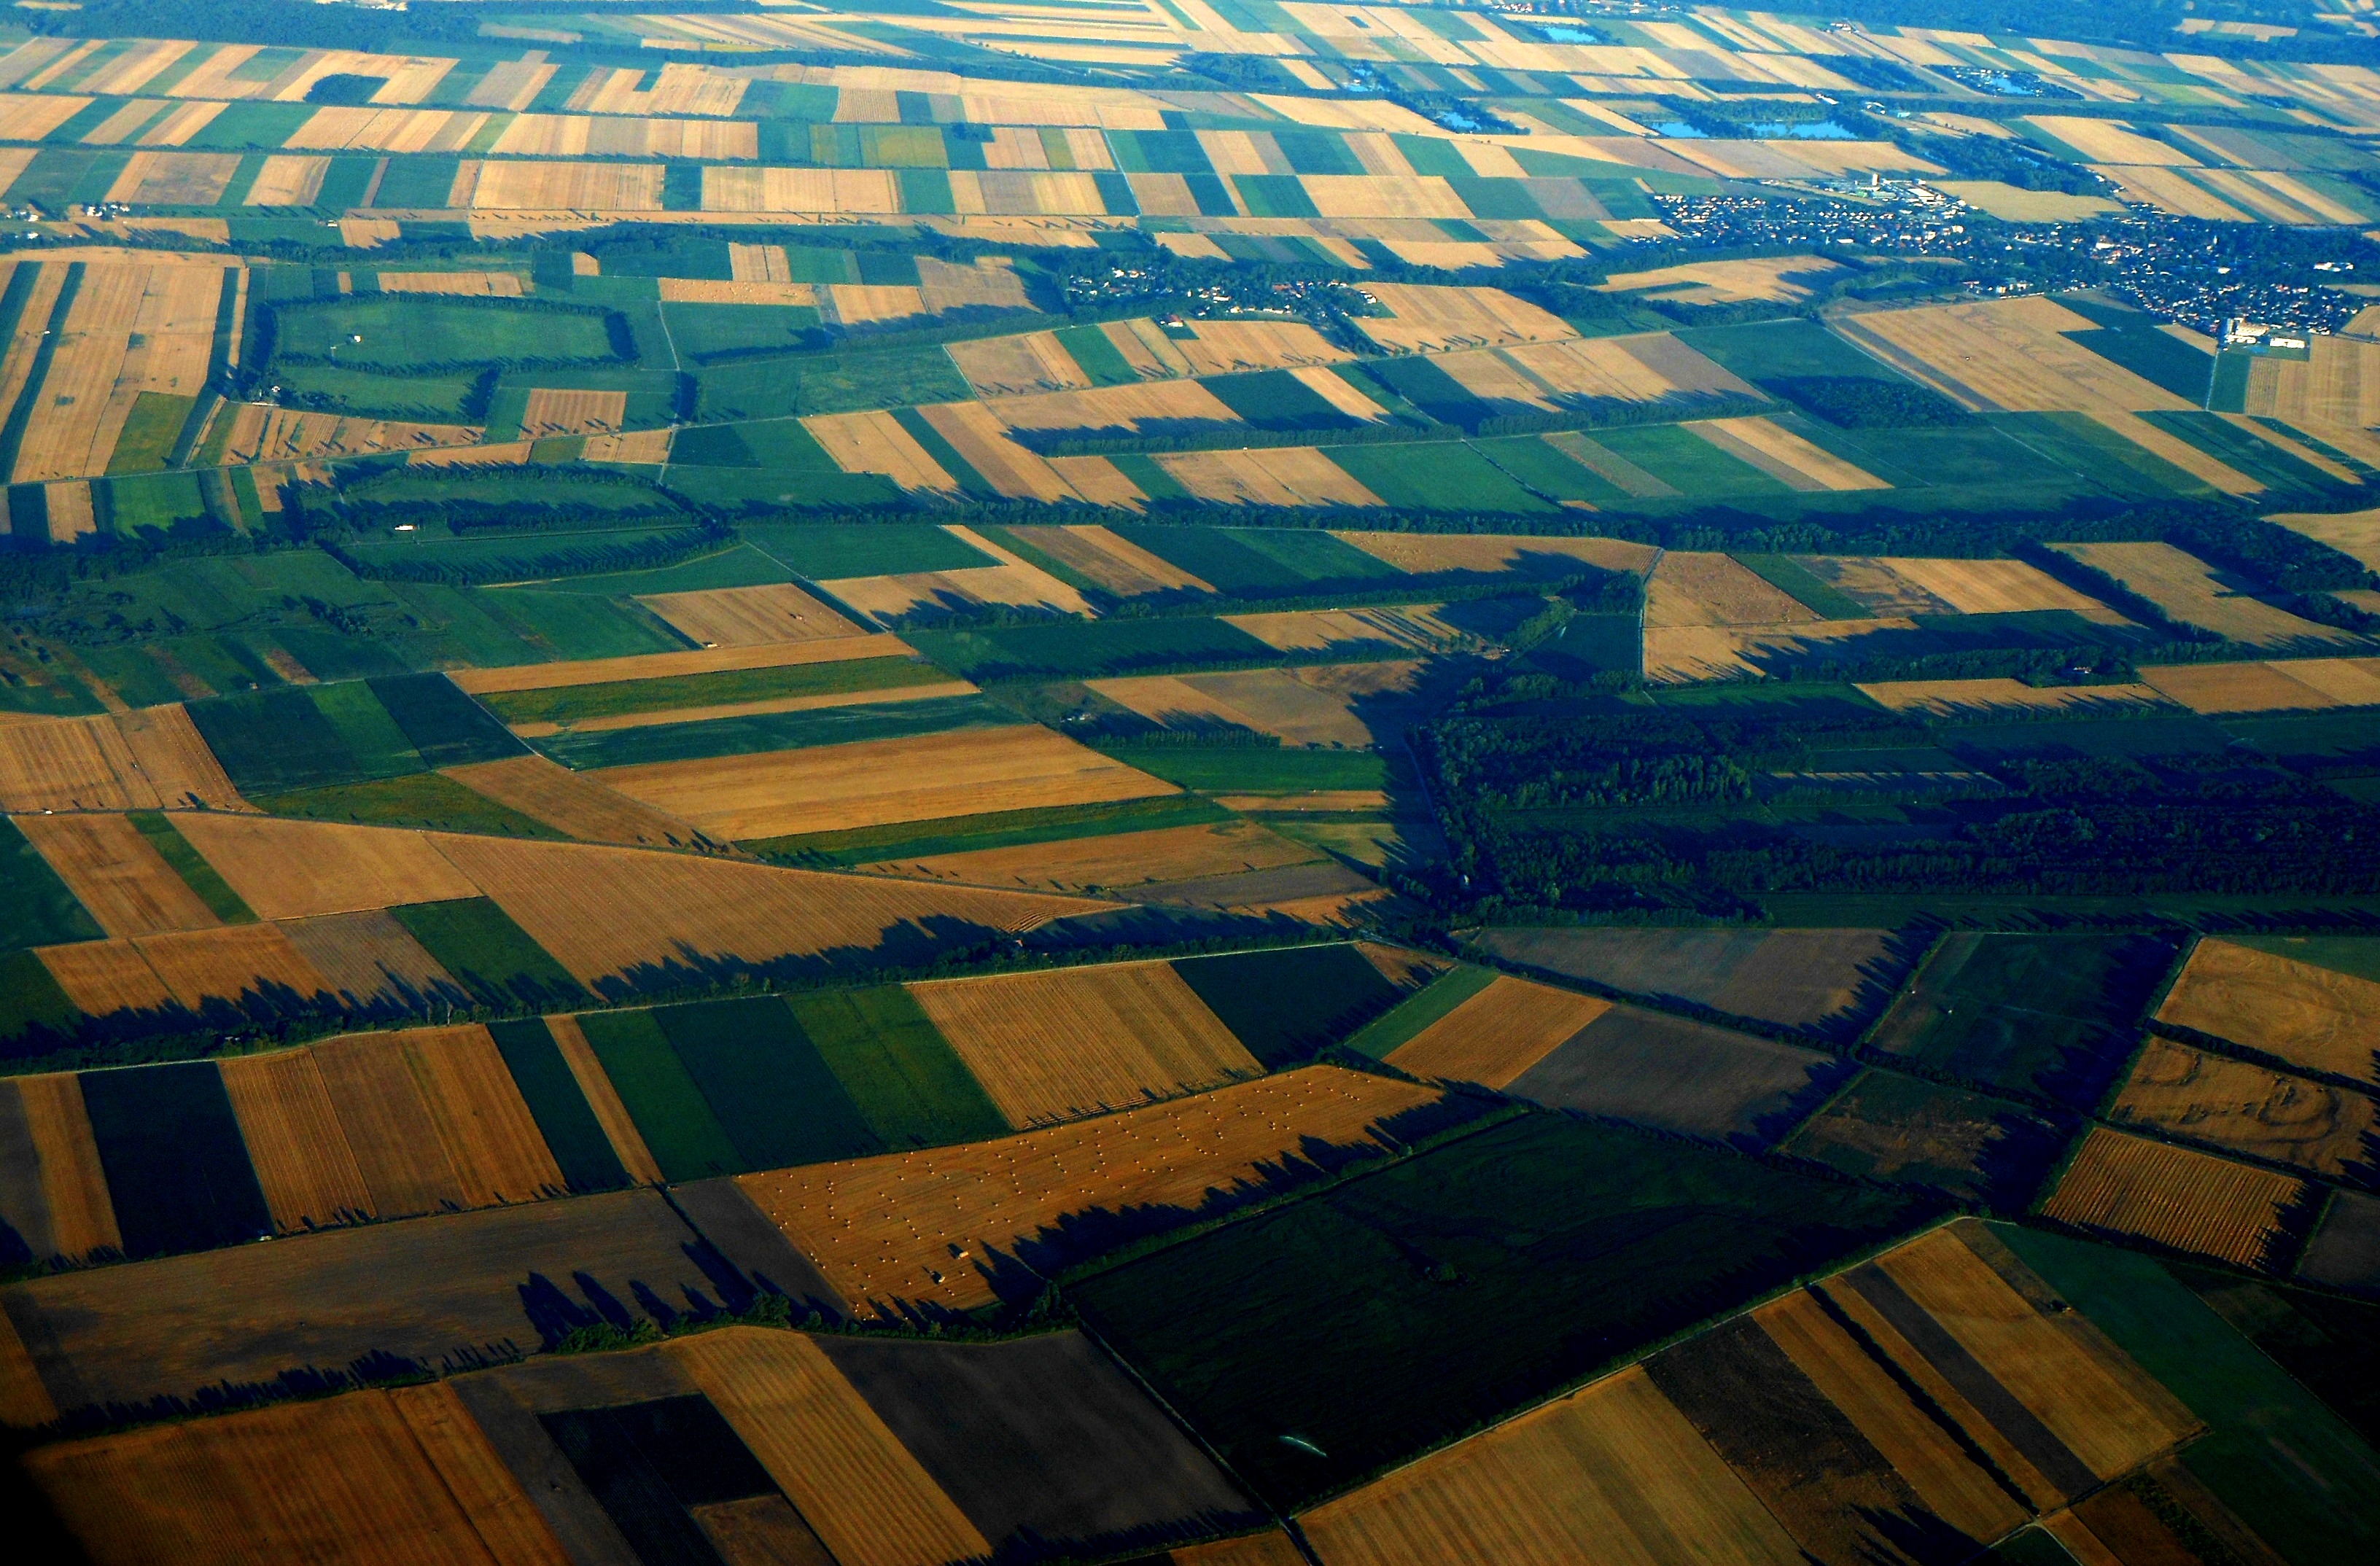
horizon, sky, field, photography, sunlight, reflection, agriculture, plain, parcel, earth, shape, aerial photo, plow, aerial photography, residential area, atmosphere of earth